Egotistico Fantastico

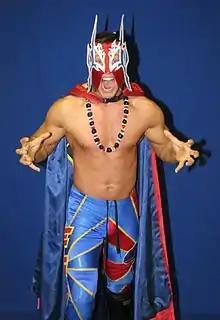
Anthony as Egotistico Fantastico

Following his release from WWE, Anthony returned to wrestling in the independent circuit for promotions such as All American Wrestling, Independent Wrestling Association Mid-South and Combat Zone Wrestling. As Egotistico Fantastico, he made his debut for IWA-MS in April soon became a mainstay for the promotion after a series of high-profile matches during the Ted Petty Invitational in 2008. On May 26, 2012, Anthony Was defeated by Ryan Slade in a Pro Wrestling Blitz event. On February 6, 2015, Anthony made his debut for Freelance Wrestling Where he was defeated by Craig Mitchell. On February 28, 2015, Anthony defeated Mr Flores at Pro Wrestling Blitz event.